Halifax Town Hall

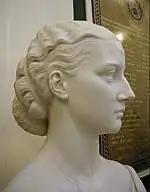
Alexandra, Princess of Wales, 1863

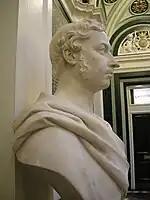
Prince Edward, Prince of Wales, 1863

Three hundred and fifty-eight trains brought 70,000 people, and thousands more walked, to attend a two-day session of openings and visits in Halifax by Prince Albert Edward (the future King Edward VII) on 3 and 4 August 1863. There was a grand procession to the town hall on 4 August, through decorated streets. This was followed by a service in the Piece Hall at which thousands of children sang hymns while 870 police controlled the crowd. Perhaps Victoria herself might have opened the town hall, but for her widowhood in 1861 and her subsequent retirement from public life. Edward was 22 years old and had married the 18-year-old Princess Alexandra in March of that year. However, by 4 August, she was four months pregnant with the future Duke of Clarence, pleaded illness and did not join her husband for the opening, to much public disappointment. It rained: